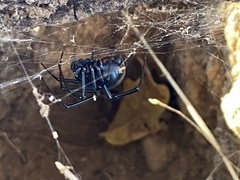
Species: Lactrodectus_hesperus